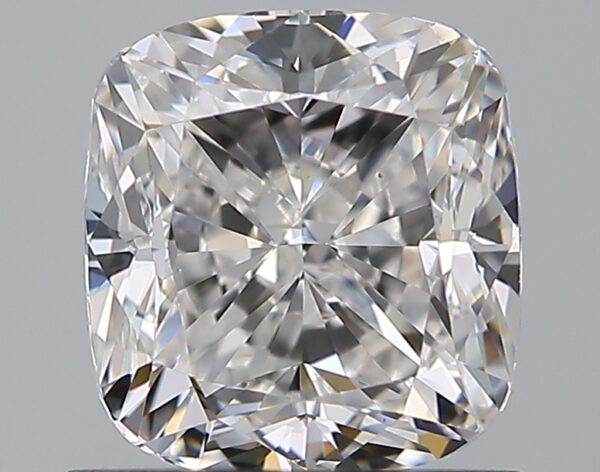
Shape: cushion
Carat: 1.2
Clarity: VS1
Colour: E
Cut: GD
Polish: EX
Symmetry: GD
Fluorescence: N
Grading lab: GIA
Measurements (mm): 5.95 x 5.55 x 4.09